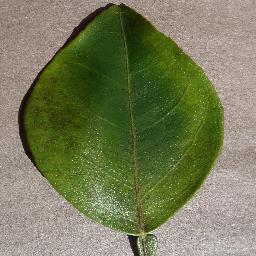
Label: Orange___Haunglongbing_(Citrus_greening)